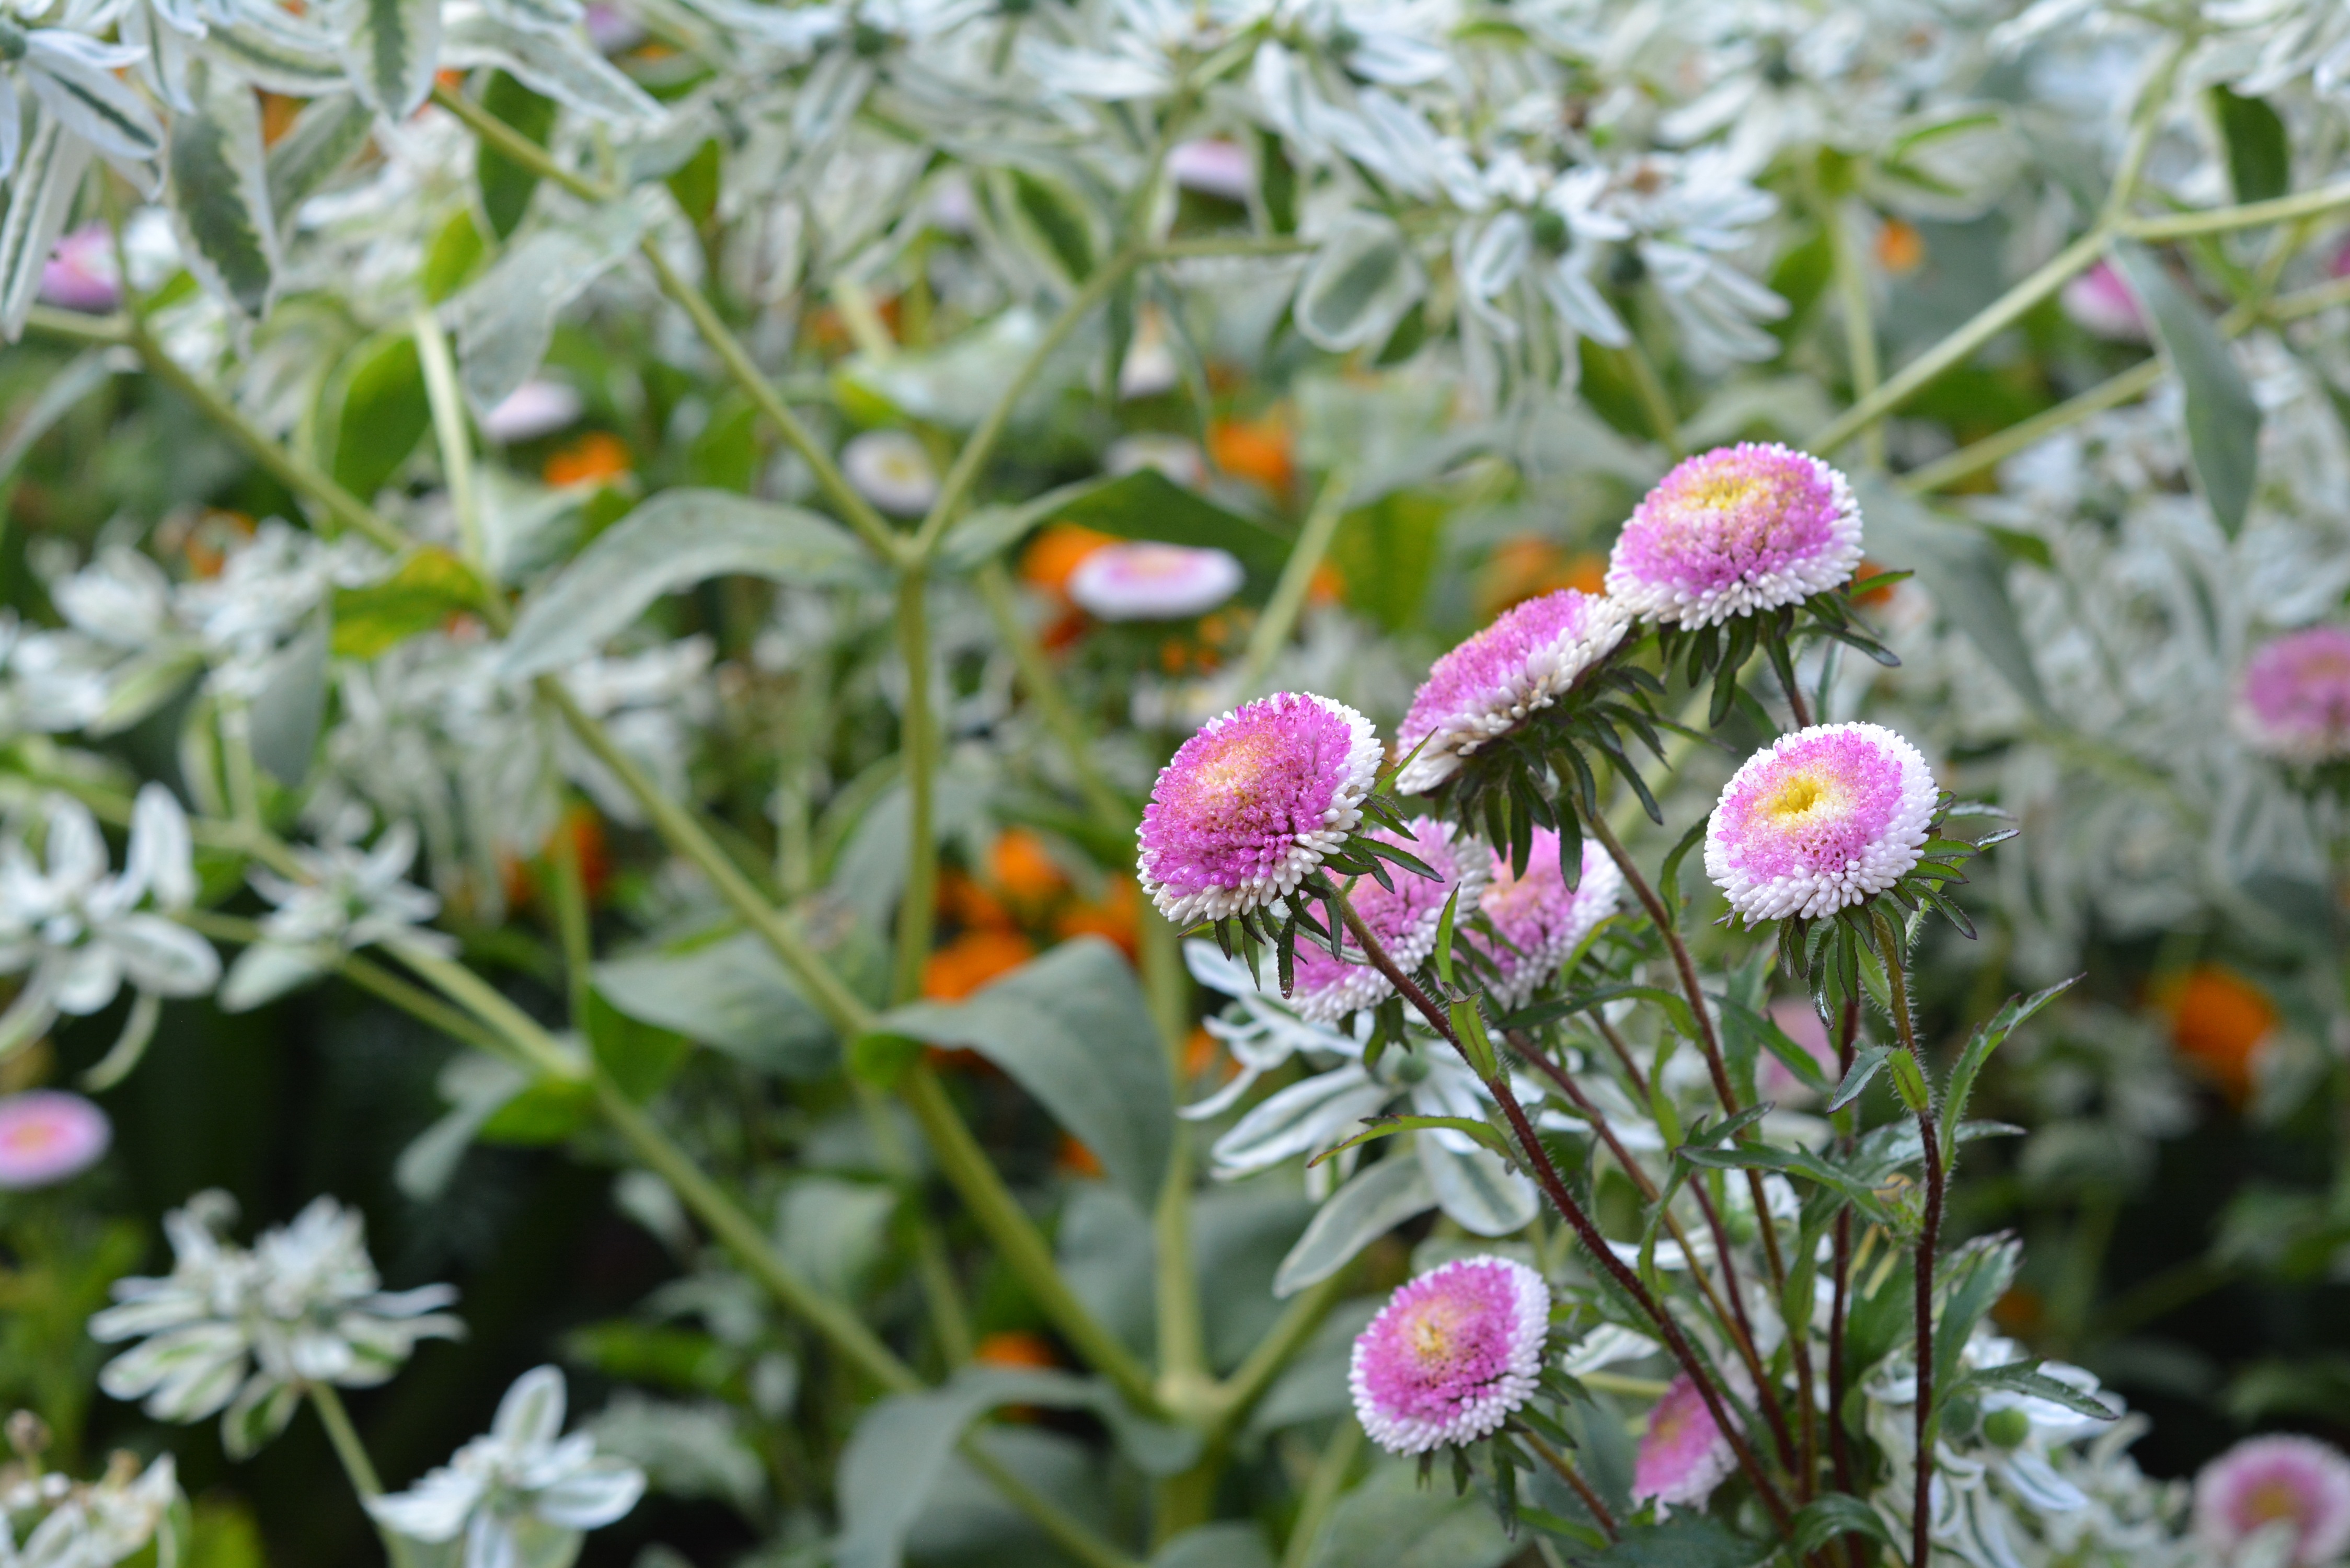
nature, blossom, plant, meadow, morning, flower, petal, autumn, botany, garden, pink, flora, wildflower, flowers, flourishing, flowering, garden flowers, flowering plant, daisy family, annual plant, land plant